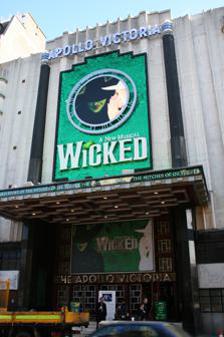
Building: Apollo Victoria Theatre
Country: United Kingdom
Year built: 1930
Theatre in London, England This article is about the theatre across from London Victoria station in the Westminster district of London . For the theatre on Shaftesbury Avenue in the West End of London , see Apollo Theatre . For the music hall in New York City, see Apollo Theater . For other uses, see Apollo Theatre (disambiguation) and Victoria Theatre (disambiguation) . Apollo Victoria Theatre New Victoria Cinema New Victoria Theatre Apollo Victoria Theatre in 2006 Address Wilton Road London , SW1 United Kingdom Coordinates 51°29′44″N 0°08′34″W / 51.4956°N 0.1427°W / 51.4956; -0.1427 Public transit Victoria Designation Grade II* Type West End theatre Capacity 2,328 (seated) Production Wicked Construction Opened 1930 (as cinema) Years active 1981–present Architect E. Wamsley Lewis Website www .theapollovictoria .com The Apollo Victoria Theatre is a West End theatre on Wilton Road in the Westminster district of London , across from London Victoria Station . (The theatre also has an entrance on Vauxhall Bridge Road .)  Opened in 1930 as a cinema and variety theatre, the Apollo Victoria became a venue for musical theatre , beginning with The Sound of Music in 1981, and including the long-running Starlight Express , from 1984 to 2002.  The theatre is currently the home of the musical Wicked , which has played at the venue since 27 September 2006. History Architecture The theatre was built by architect Lewis and William Edward Trent in 1929 for Provincial Cinematograph Theatres , a part of the Gaumont British chain. The theatre was built with two identical façades on Wilton and Vauxhall Bridge Roads. Construction is principal of concrete, with strong horizontal banding along the exterior sides of the auditorium. By contrast, the entrances feature a cantilevered canopy and are framed by vertical channelling, with two black marble columns rising to the roof line. The entrance is simple, making use of chrome trimmings, this leads to a nautical themed interior in the original Art Deco style that makes extensive use of concealed lighting, decorated with scallop shells and columns that burst into sculptured fountains at the ceiling. The theatre had a 74 feet (22.6 m) by 24 feet (7.3 m) stage and was equipped with 10 dressing rooms and two suites for principals. The theatre was Grade II* listed on 28 June 1972. Cinema and variety The theatre opened as the New Victoria Cinema on 15 October 1930 with a film starring George Arlis in Old English , based on a stage play by John Galsworthy . It was equipped with a Compton 3 manual 15 rank theatre organ , played on the opening night by Reginald Foort. and the theatre also staged variety shows. The first show played also during the opening was Hoop-La. Frederic Curzon was the organist from 1934 until 1938. Variety quickly gave way to a specialisation in film performances, with occasional performances by big bands . In June 1939, the cinema was one of the three London sites chosen to present a live relay of The Epsom Derby from the pre-war BBC experimental transmissions, utilising Baird equipment to project onto a screen 15 feet by 12 (4.6 by 3.7 m) in sepia. From September 1940 to May 1941, the theatre was closed due to World War II , but no serious damage was sustained and it reopened quickly. Plans were made for demolition in the 1950s, but it was saved and presented a mixture of ballet, live shows and films. The last films were shown in November 1975, a double bill of Peter Cushing in Legend of the Werewolf (1975) and Adrienne Corri in Vampire Circus (1972), though the theatre remained open until 1976, after which it closed for five years. It was a rock concert venue from 1976 until around 1980 with acts such as ELO, Cliff Richard , Peter Gabriel, Janis Ian and many others playing there. Led Zeppelin rehearsed there, on May Day , 1980. It reopened in 1981 as the Apollo Victoria Theatre with a Shirley Bassey concert. Musical theatre Musicals, including The Sound of Music , Camelot and Fiddler on the Roof played at the theatre in the early 1980s.  In 1984, the interior was extensively modified by the introduction of a 'race track' that ran through the audience, for the show Starlight Express with performers on roller skates. The show premièred on 27 March, composed by Andrew Lloyd Webber and directed by Trevor Nunn and ran for 7,406 performances, over 18 years. With the removal of the 'tracks', the interior was extensively restored by architects Jaques Muir and Partners. This included the removal of 3,500 incandescent lamps that had become difficult to maintain and consumed a considerable amount of power. These were replaced by 88,000 low power LEDs specially designed for the theatre, creating the first auditorium completely lit in this way. Another Lloyd Webber production followed, Bombay Dreams premièred on 19 June 2002. It was created by A. R. Rahman with lyrics by Don Black and was directed by Steven Pimlott , closing after 1,500 performances on 13 June 2004. This was followed by the return to the West End of the Bee Gee 's musical Saturday Night Fever on 6 July 2004, closing 22 October 2005 to tour. This was followed on 10 April 2006 by the jukebox musical Movin' Out , featuring the music of Billy Joel.  This starred James Fox but ran for only two months. The Broadway musical Wicked received its London première at the venue on 27 September 2006 with a cast featuring Idina Menzel as Elphaba , Helen Dallimore as Glinda , Nigel Planer as The Wizard , Adam Garcia as Fiyero and Miriam Margolyes as Madame Morrible . On 27 September 2016, Wicked celebrated its tenth anniversary in the West End, with a curtain call reunion of former cast members. On April 24, 2024, Wicked became the 10th longest-running West End show in history with its 6,762nd performance. Recent and present productions The Sound of Music (17 August 1981 – 18 September 1982) Camelot (23 November 1982 – 5 February 1983) Fiddler on the Roof (28 June 1983 – 29 October 1983) Cliff Richard performed at the theater for 33 nights between 3 November and 10 December 1983 as part of his 25th anniversary concerts on the Silver tour. Audiences totaled nearly 80,000. Starlight Express (27 March 1984 – 12 January 2002) by Andrew Lloyd Webber and Richard Stilgoe Bombay Dreams (19 June 2002 – 13 June 2004) by A. R. Rahman , Don Black and Meera Syal Saturday Night Fever (2 July 2004 – 18 February 2006) by The Bee Gees and Nan Knighton Movin' Out (28 March 2006 – 22 May 2006) by Twyla Tharp and Billy Joel Wicked (27 September 2006 – Present), by Stephen Schwartz and Winnie Holzman See also Gaumont Finchley , another cinema designed by W. E. Trent . Notes